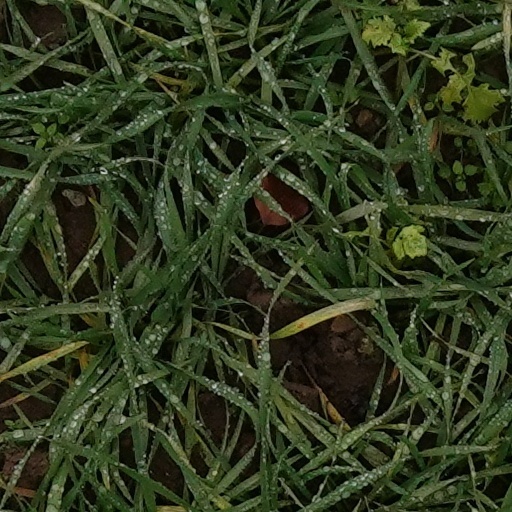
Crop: wheat